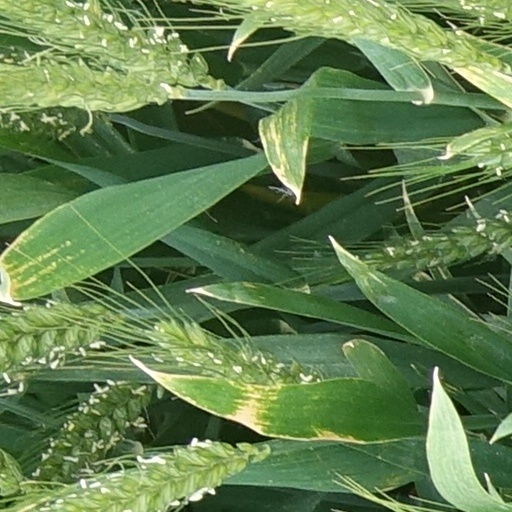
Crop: wheat